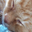
Label: cat